1997 Prime Minister's Resignation Honours

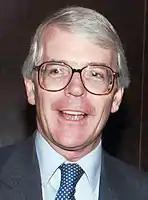
John Major in 1996

The 1997 Prime Minister's Resignation Honours were officially announced in two supplements to "The London Gazette" of 1 August 1997 (published 2 August 1997) and marked the May 1997 resignation of the Prime Minister, John Major.